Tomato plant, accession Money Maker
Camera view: horizontal (90 deg, fisheye); turntable rotation: 330 degrees
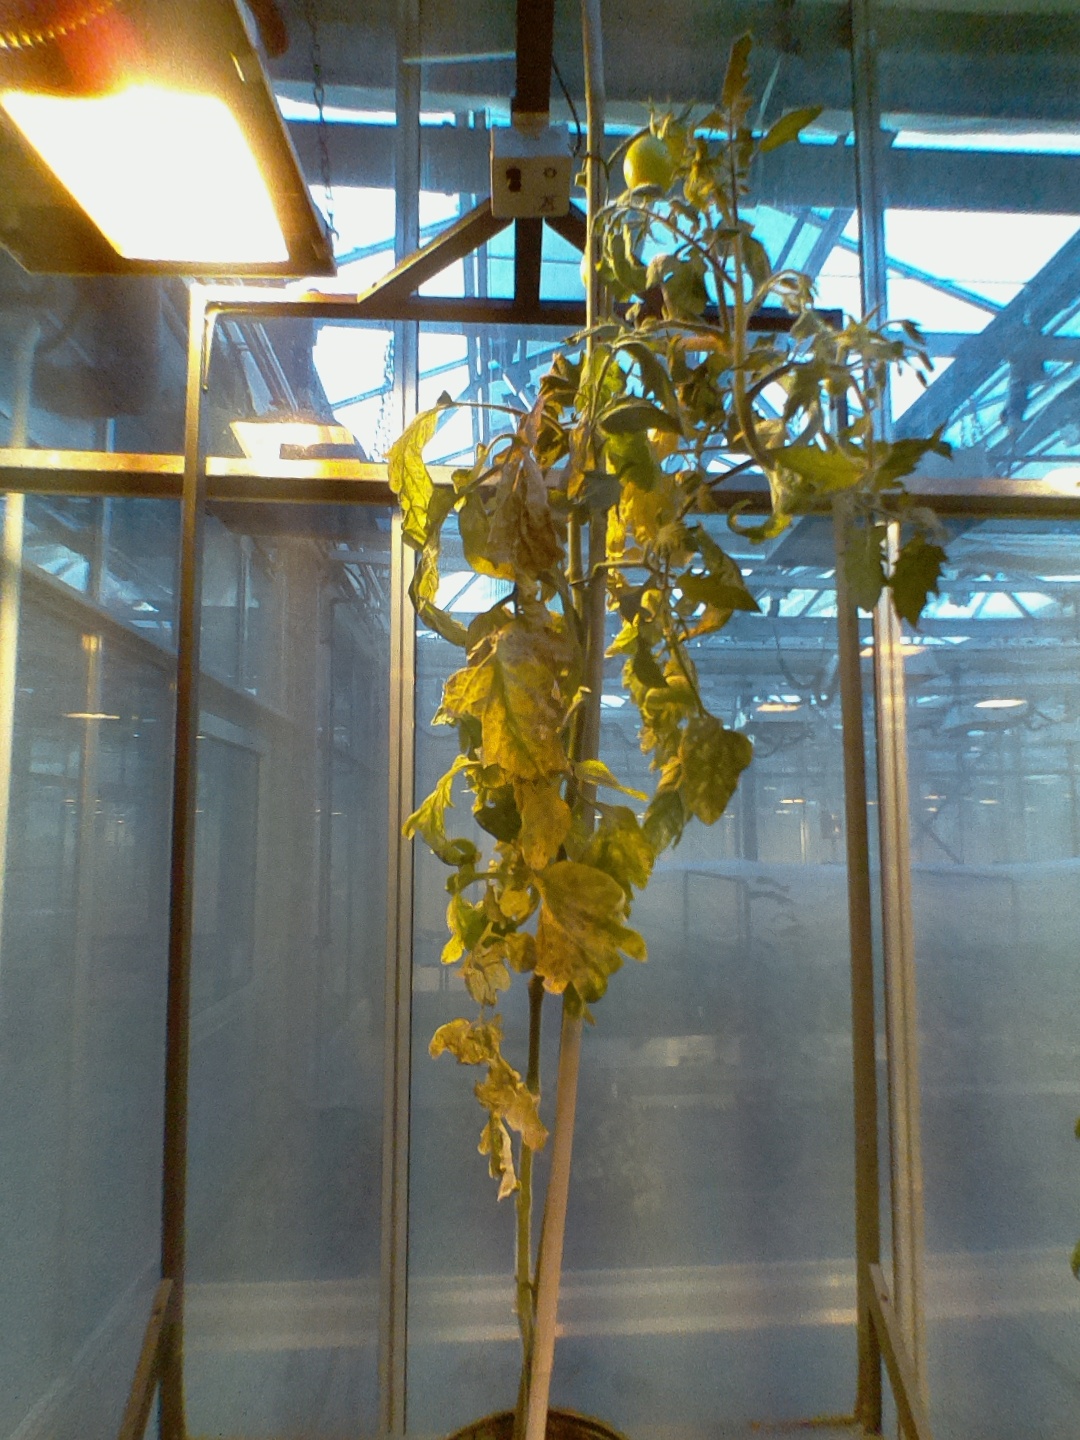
BBCH growth stage 80: fruits start showing typical ripe color (orange -> red)